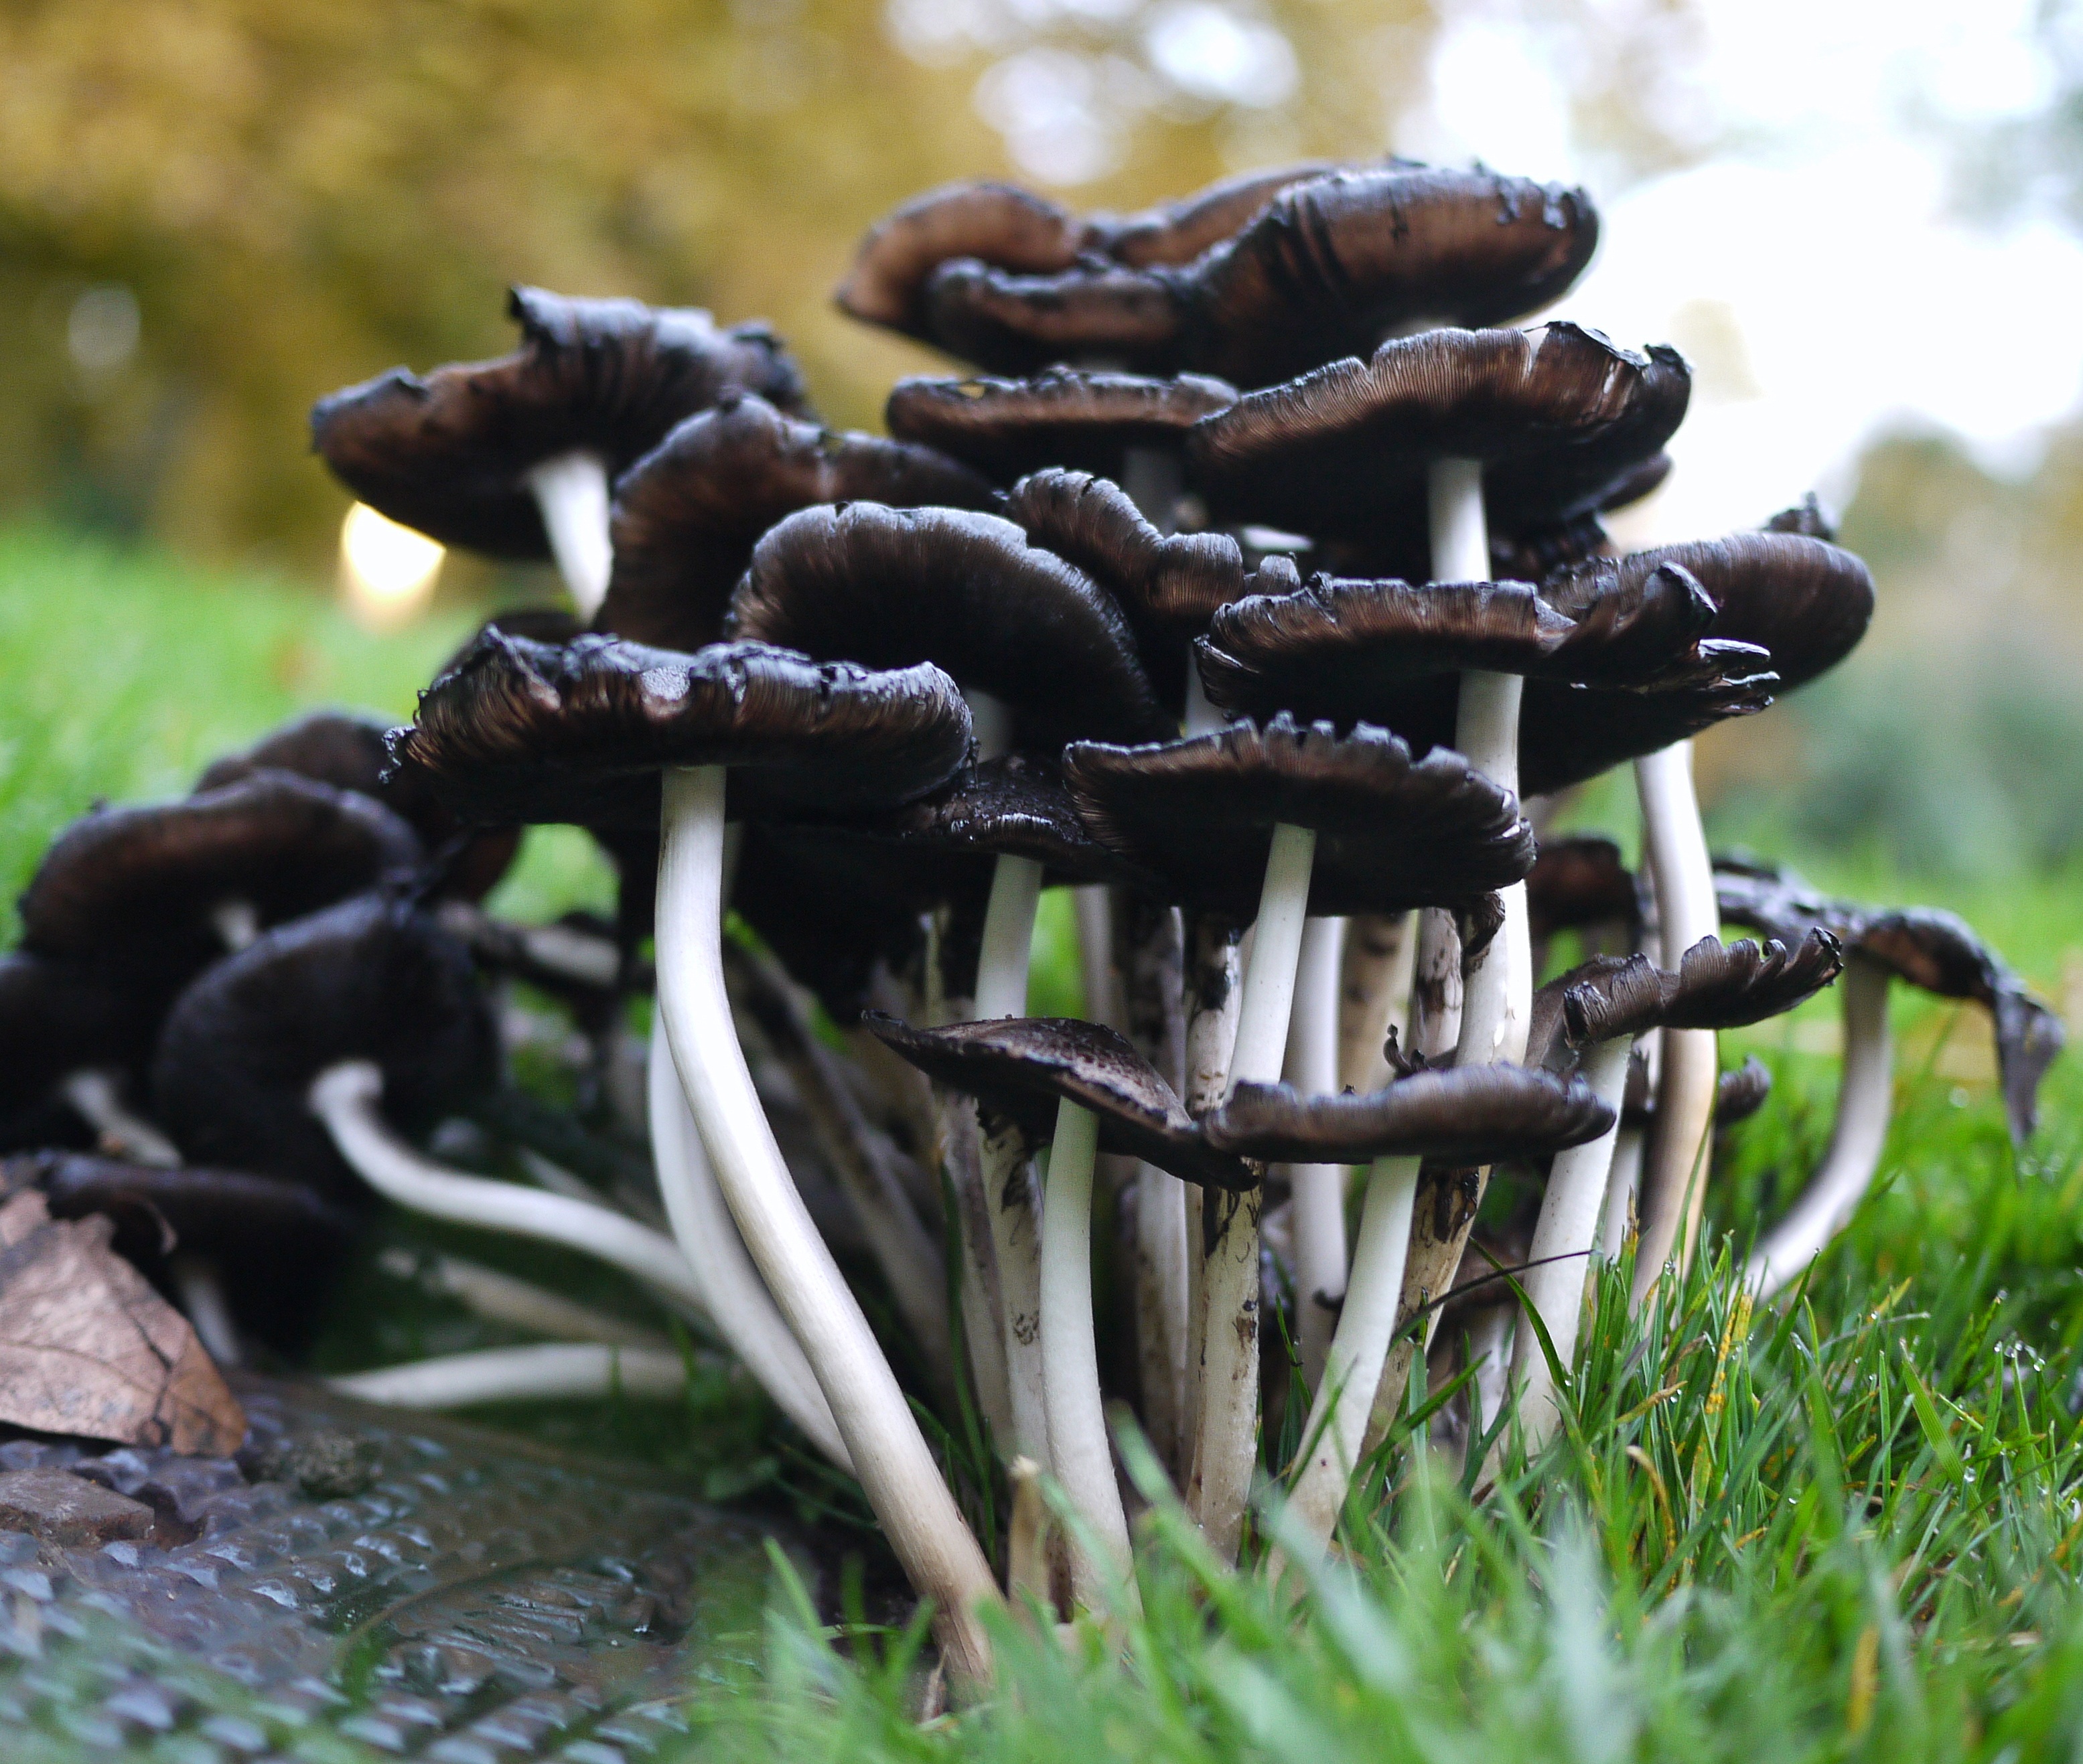
tree, nature, flower, natural, soil, mushroom, fungus, auriculariales, macro photography, oyster mushroom, edible mushroom, medicinal mushroom, agaricomycetes, agaricaceae, auriculariaceae